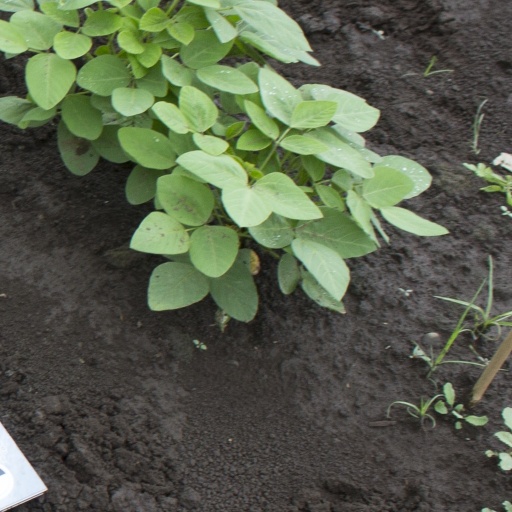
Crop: soybean